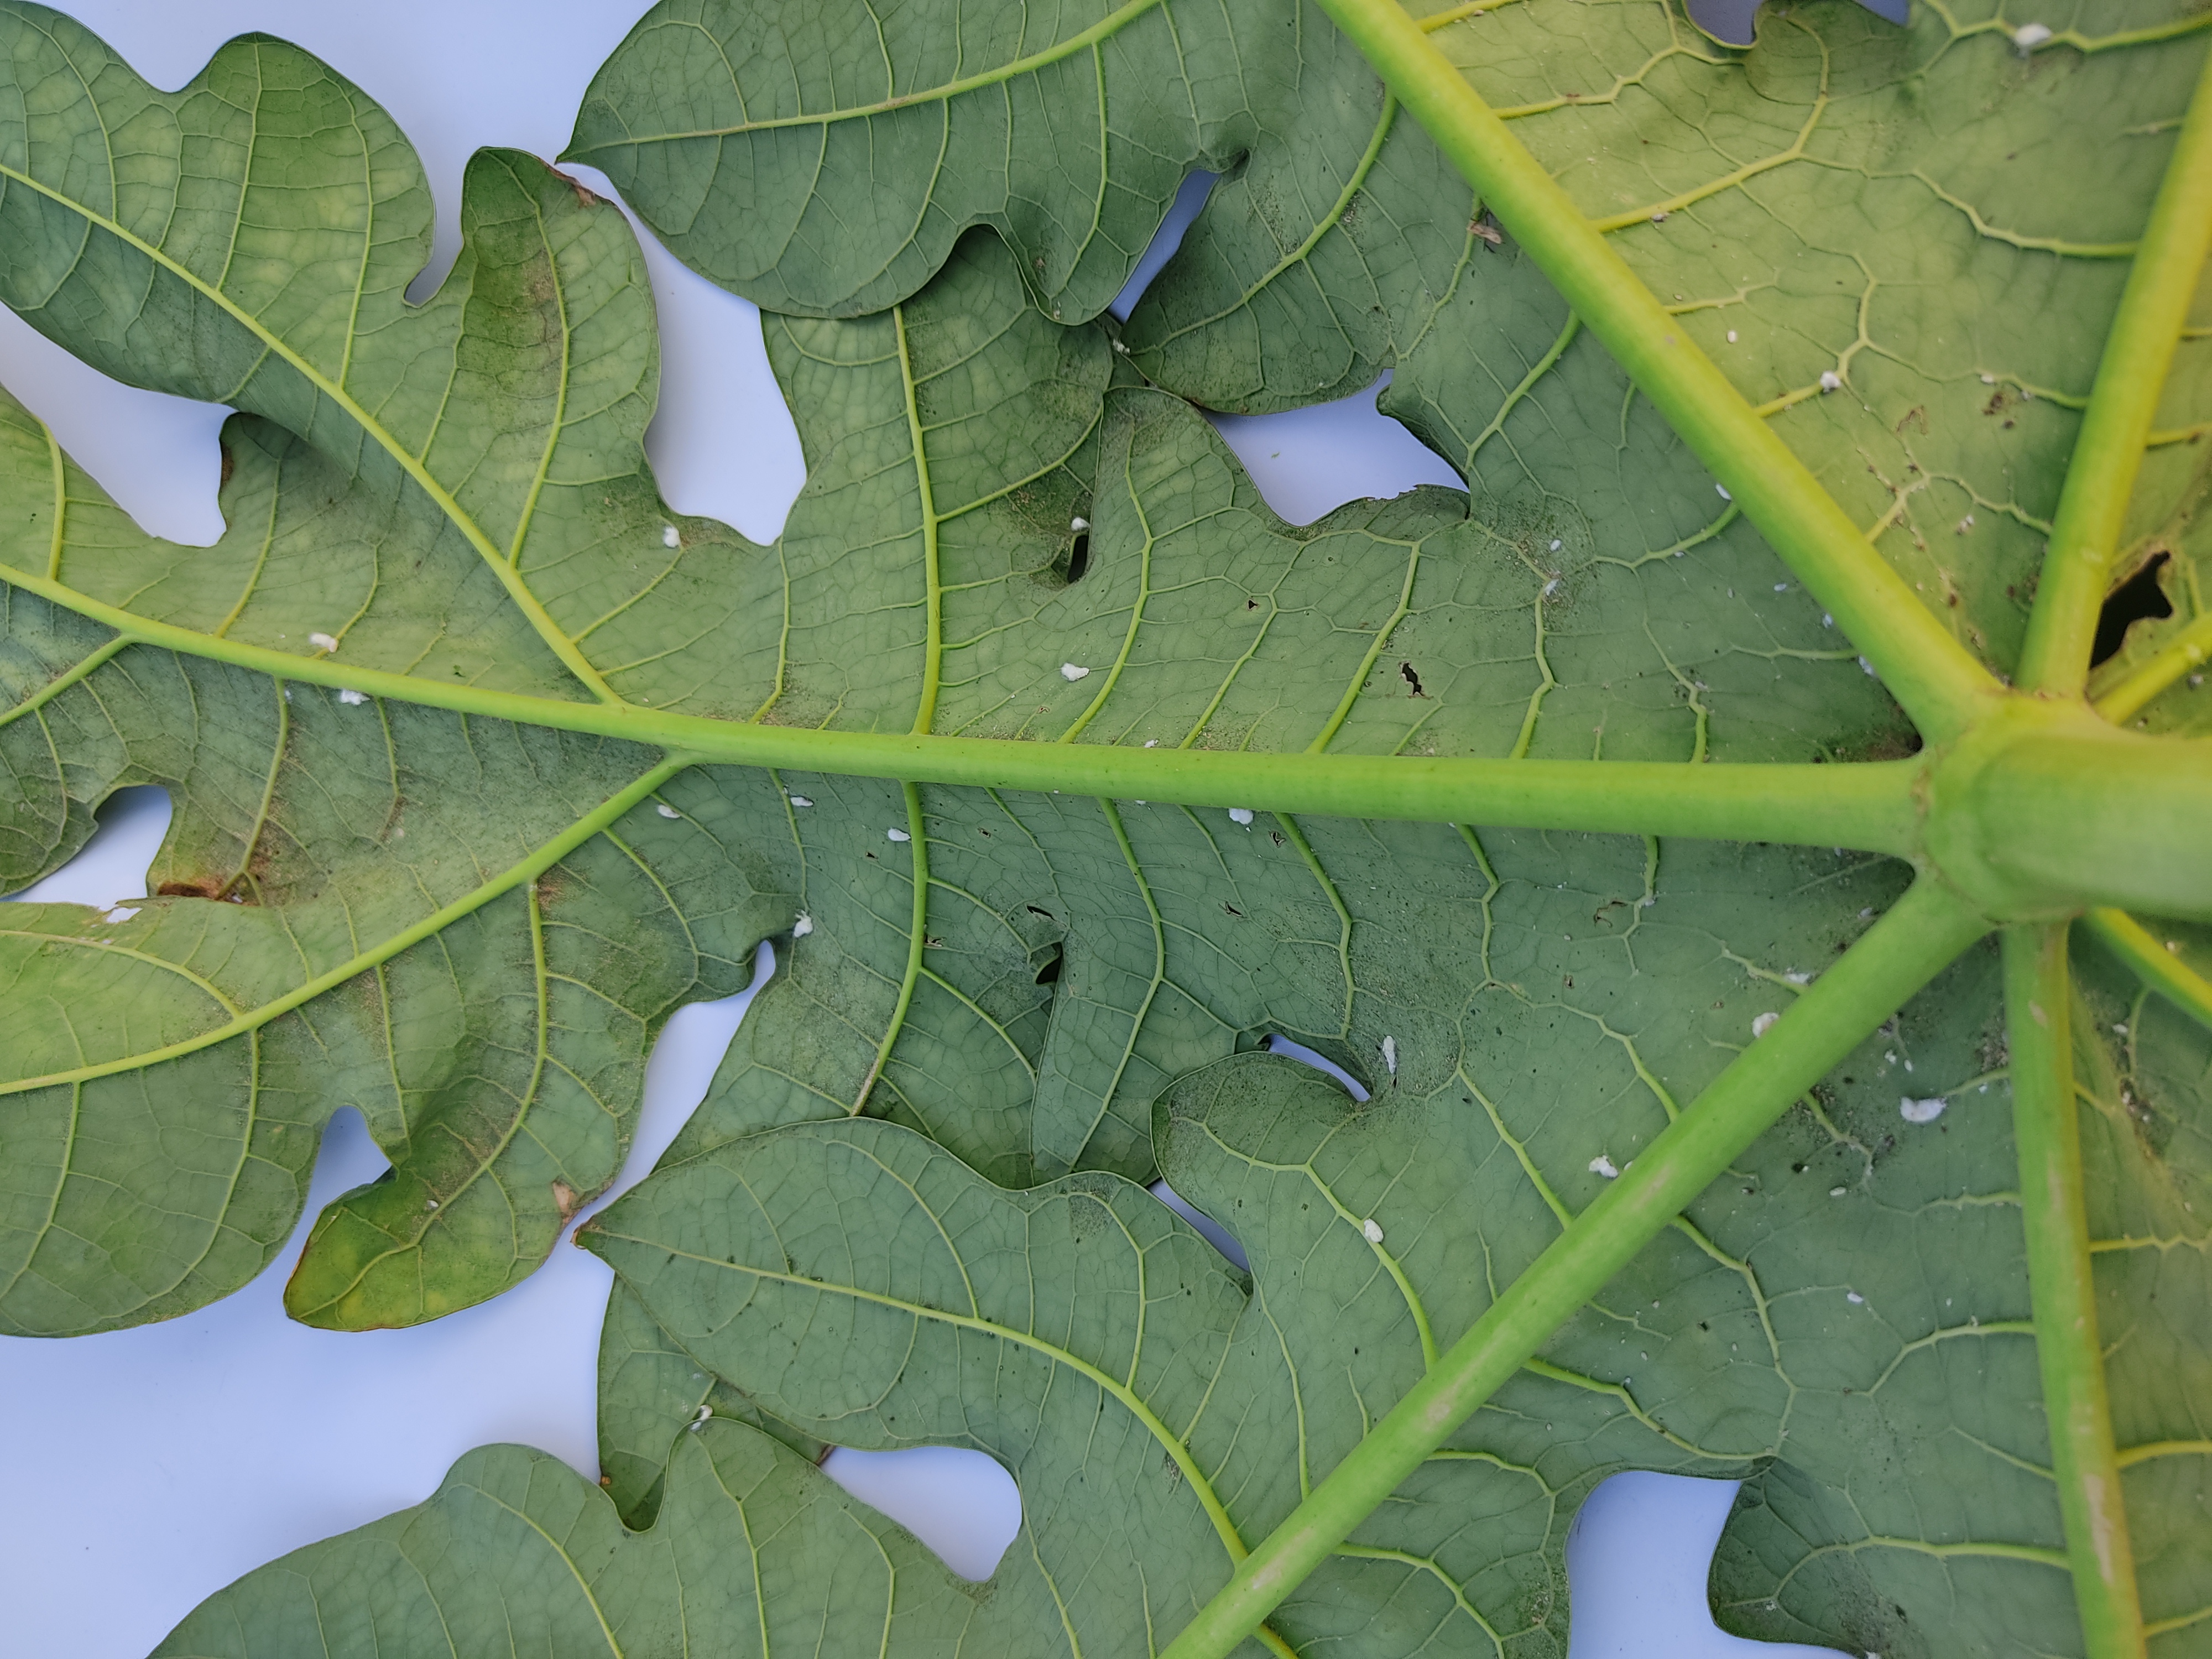
Label: Mealybug